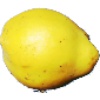
Label: Quince 1